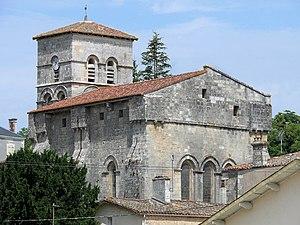
Augé - Eglise Saint-Grégoire
Augé est une commune du centre-ouest de la France située dans le département des Deux-Sèvres en région Nouvelle-Aquitaine.
Cet article recense les monuments historiques des Deux-Sèvres, en France.
Cet article recense les monuments historiques français classés en 1914.